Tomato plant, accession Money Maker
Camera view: horizontal (90 deg, fisheye); turntable rotation: 0 degrees
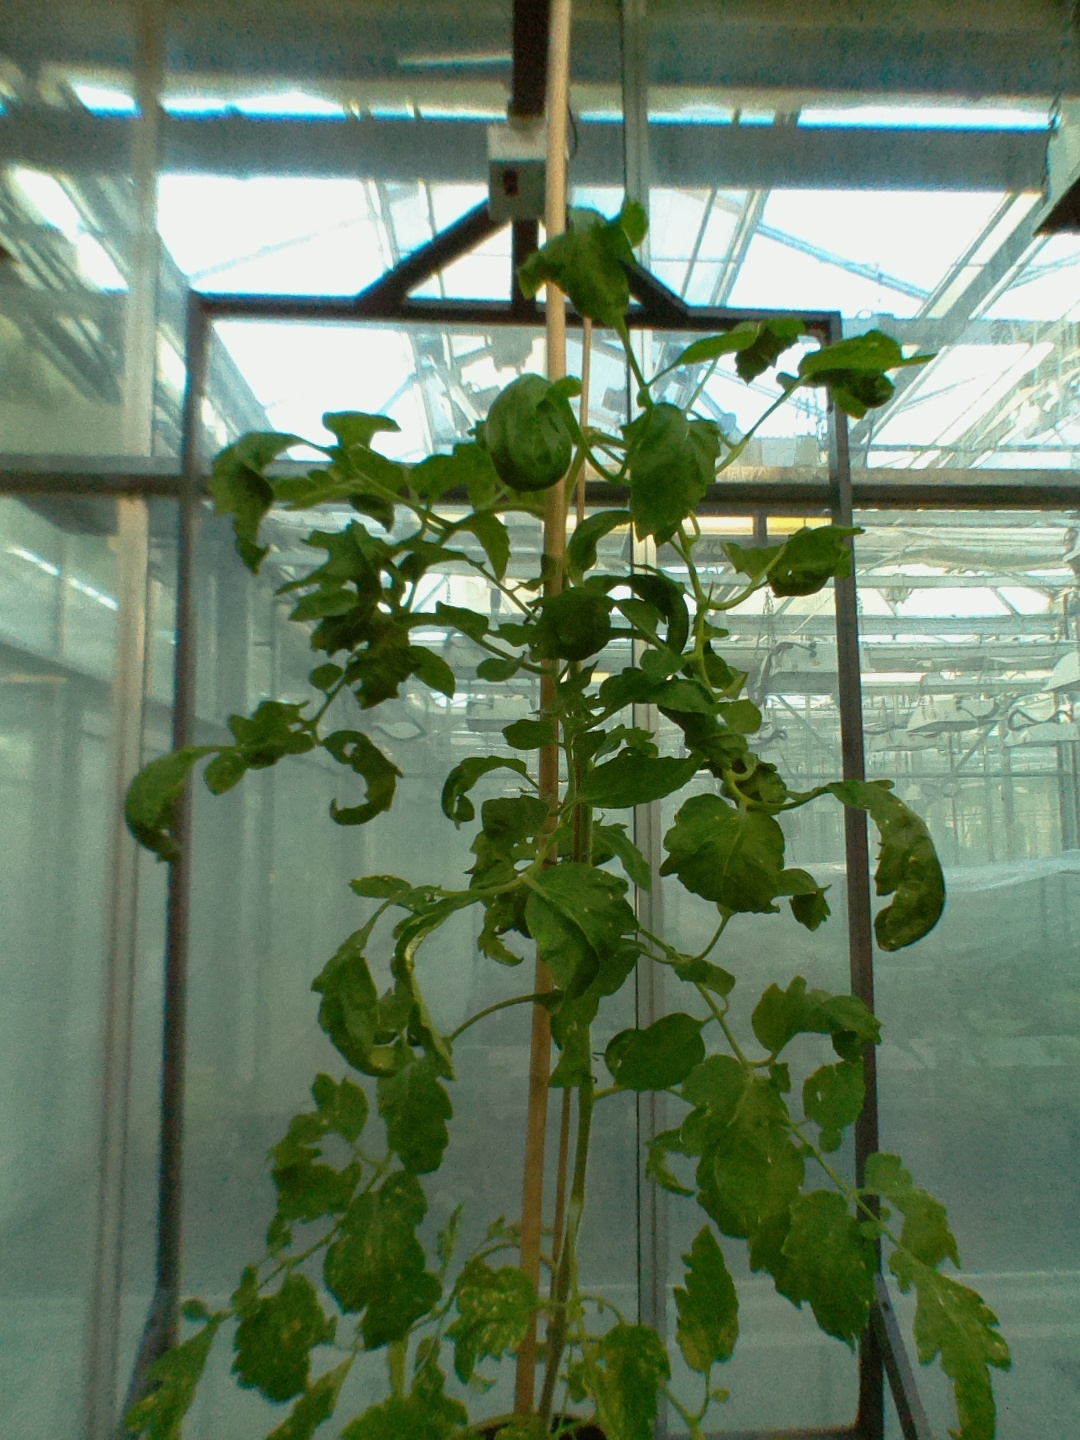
BBCH growth stage 29: 90%-100% Side shoots formed